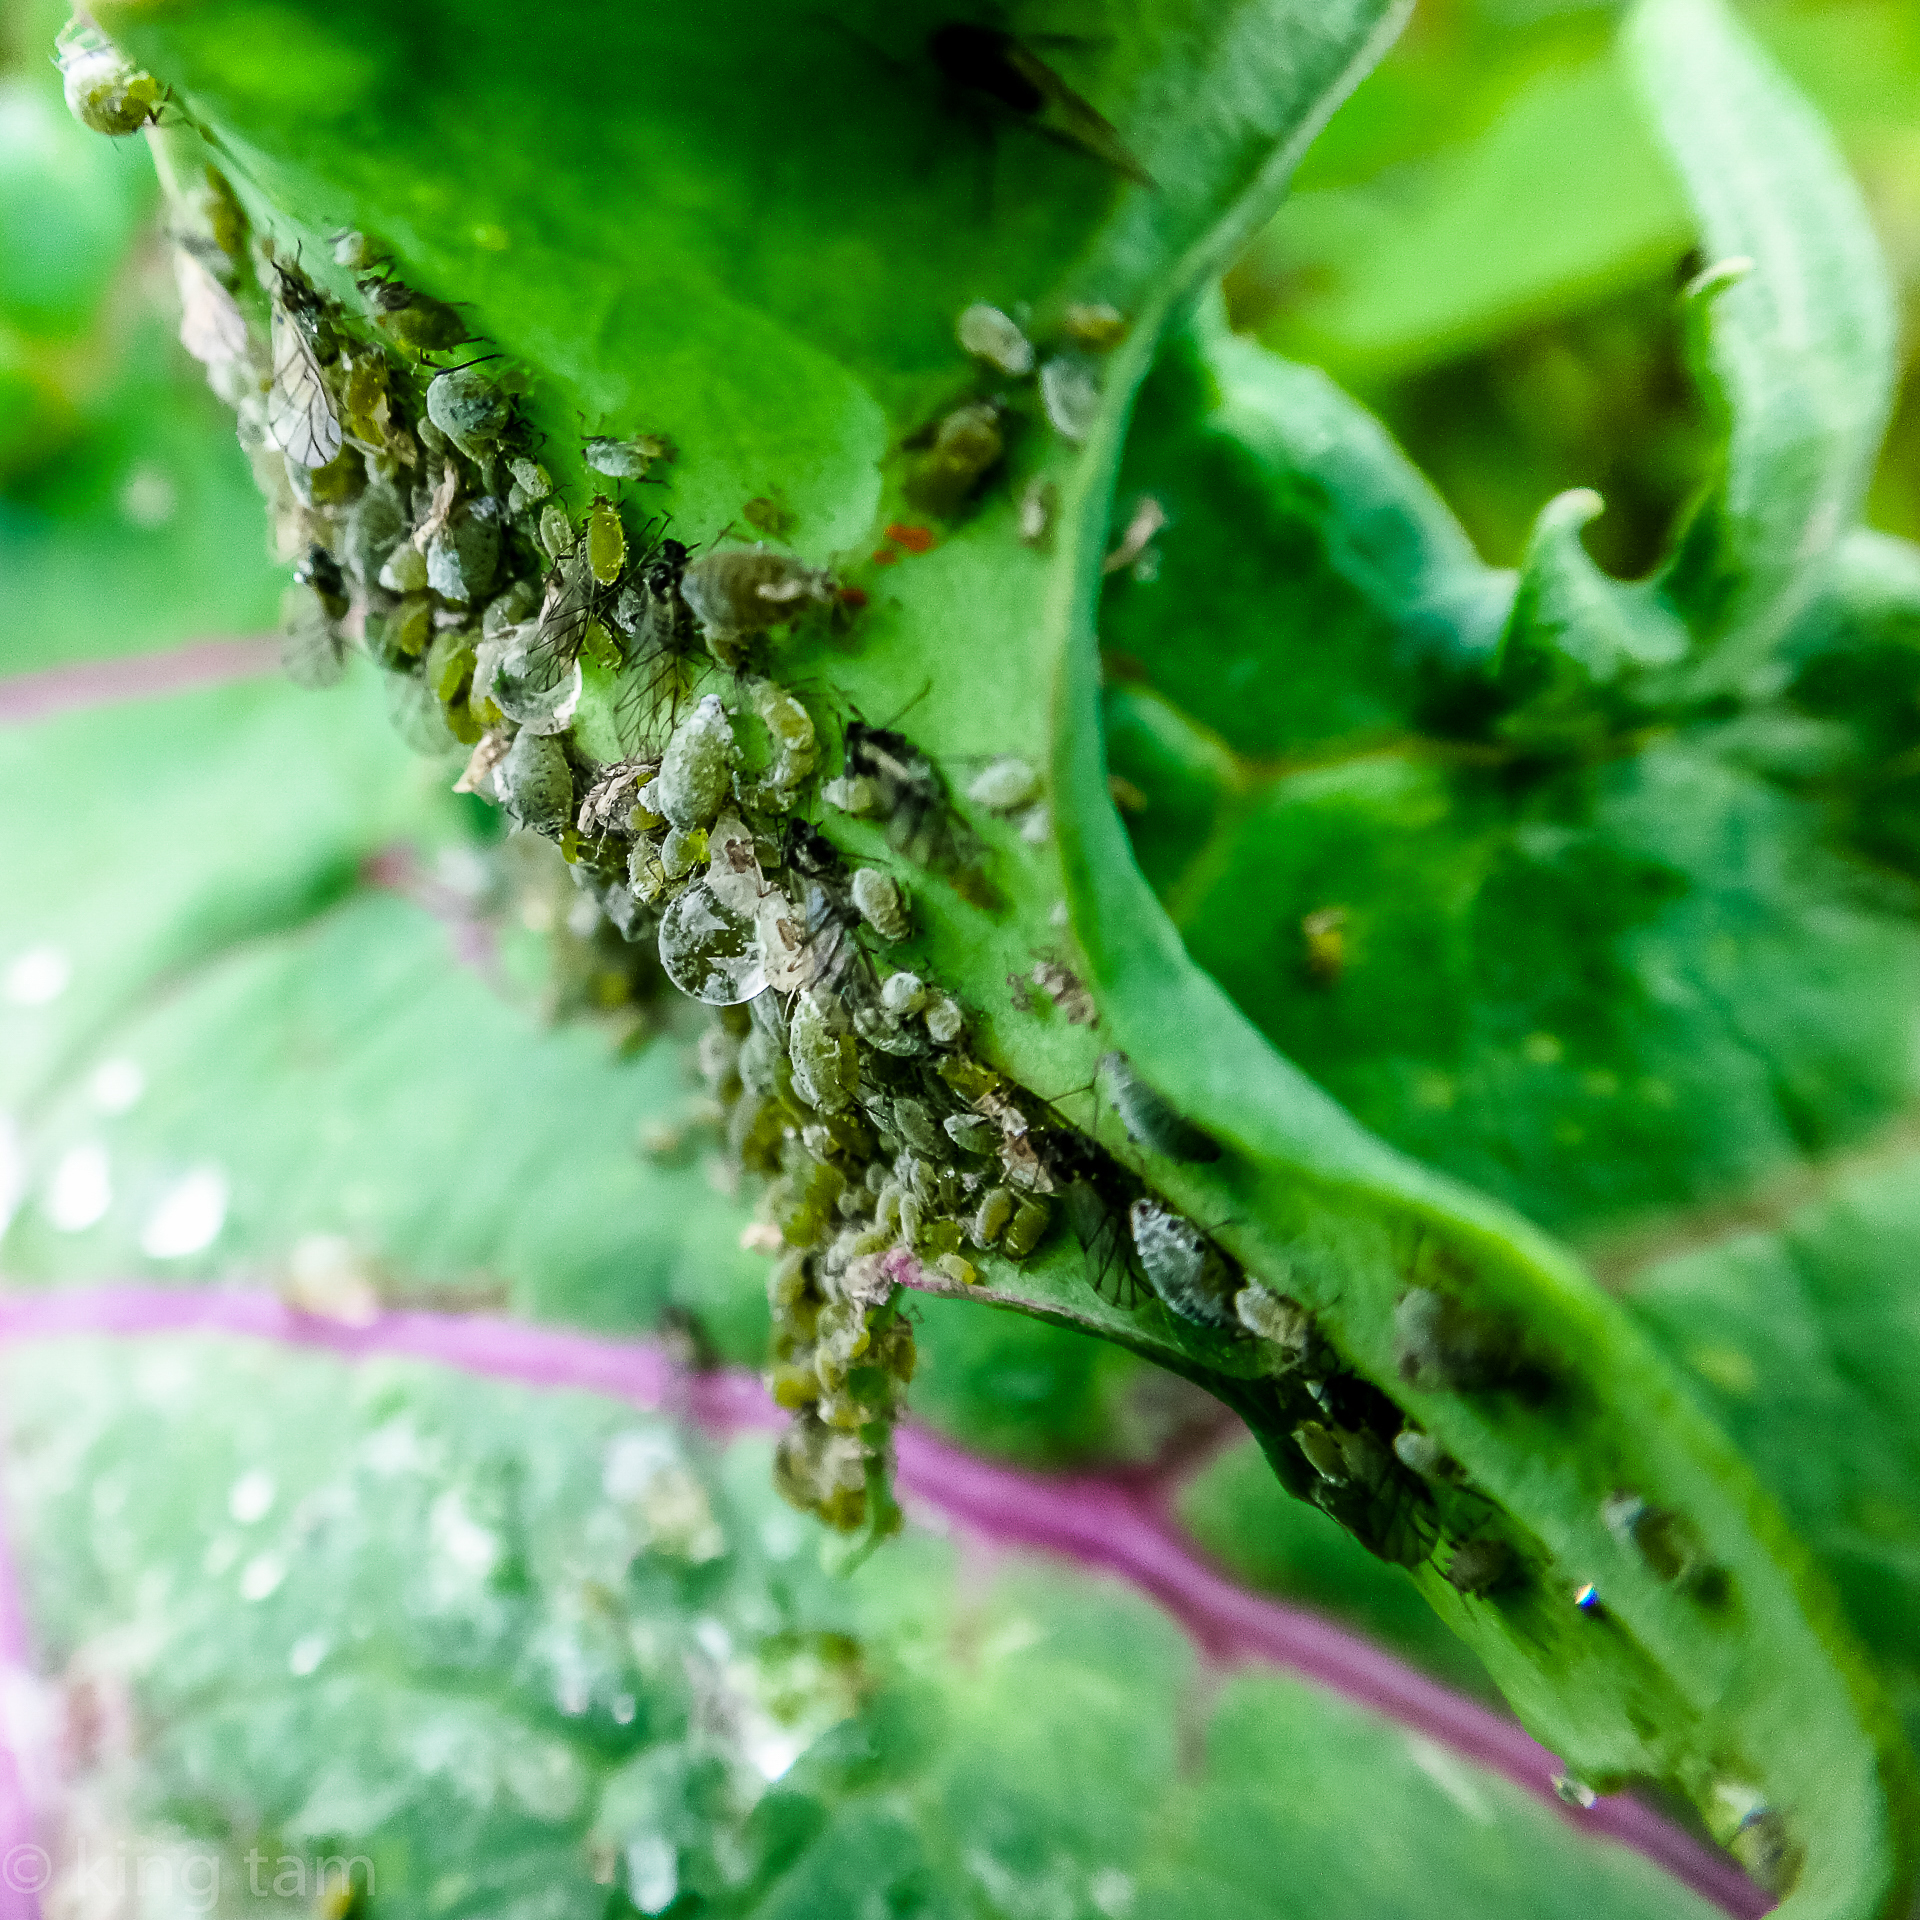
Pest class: cabbage_aphid